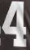
Number: 4